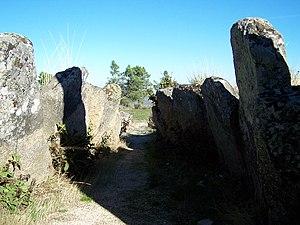
Nécropole mégalithique d'Antas, au Portugal.
Anciennement Pena de Dono, Penedono est une ville du Portugal qui est située dans le district de Viseu dans la région Beira Alta. La ville s'étend sur une surface de 133,71 km² avec 2 952 habitants. Penedono est composé également de deux villages : Ferronha et A-do-Bispo.
Antas est une freguesia portugaise du canton de Penedono. Avec une superficie de 16,21 km² de superficie et 184 habitants recensés en 2011, Antas a une densité de 11,4 hab/km².
Une nécropole est un groupement de sépultures monumentales ou de tombes séparées des lieux de culte. Espace funéraire généralement antique, il se distingue du champ funéraire préhistorique qui n'abrite pas de monuments, et du cimetière médiéval qui voit l'extension des lieux de culte à leur environnement funéraire sacralisé.